Illuminati (Madonna song)

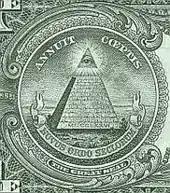
The song's lyrics are about Illuminati conspiracy theories.

While recording for her thirteenth studio album, Madonna enlisted several collaborators; MoZella, Symbolyc One and Toby Gad were announced as new collaborators on the album in April 2014. Madonna posted a photograph of the trio working with her in a recording studio on her Instagram account. She said on the photograph, "Having an Iconic Moment in the studio with Toby-Mozilla and S1. My throat hurts from singing, laughing and crying." Gad worked with Madonna on fourteen songs, all of which appeared on the album. According to Gad, "The first week she was quite intimidating. It was like a test phase. You have to criticize, but you can't really offend. But she also likes honest, harsh critics to say things as they are. It worked out really well and she got sweeter and sweeter."